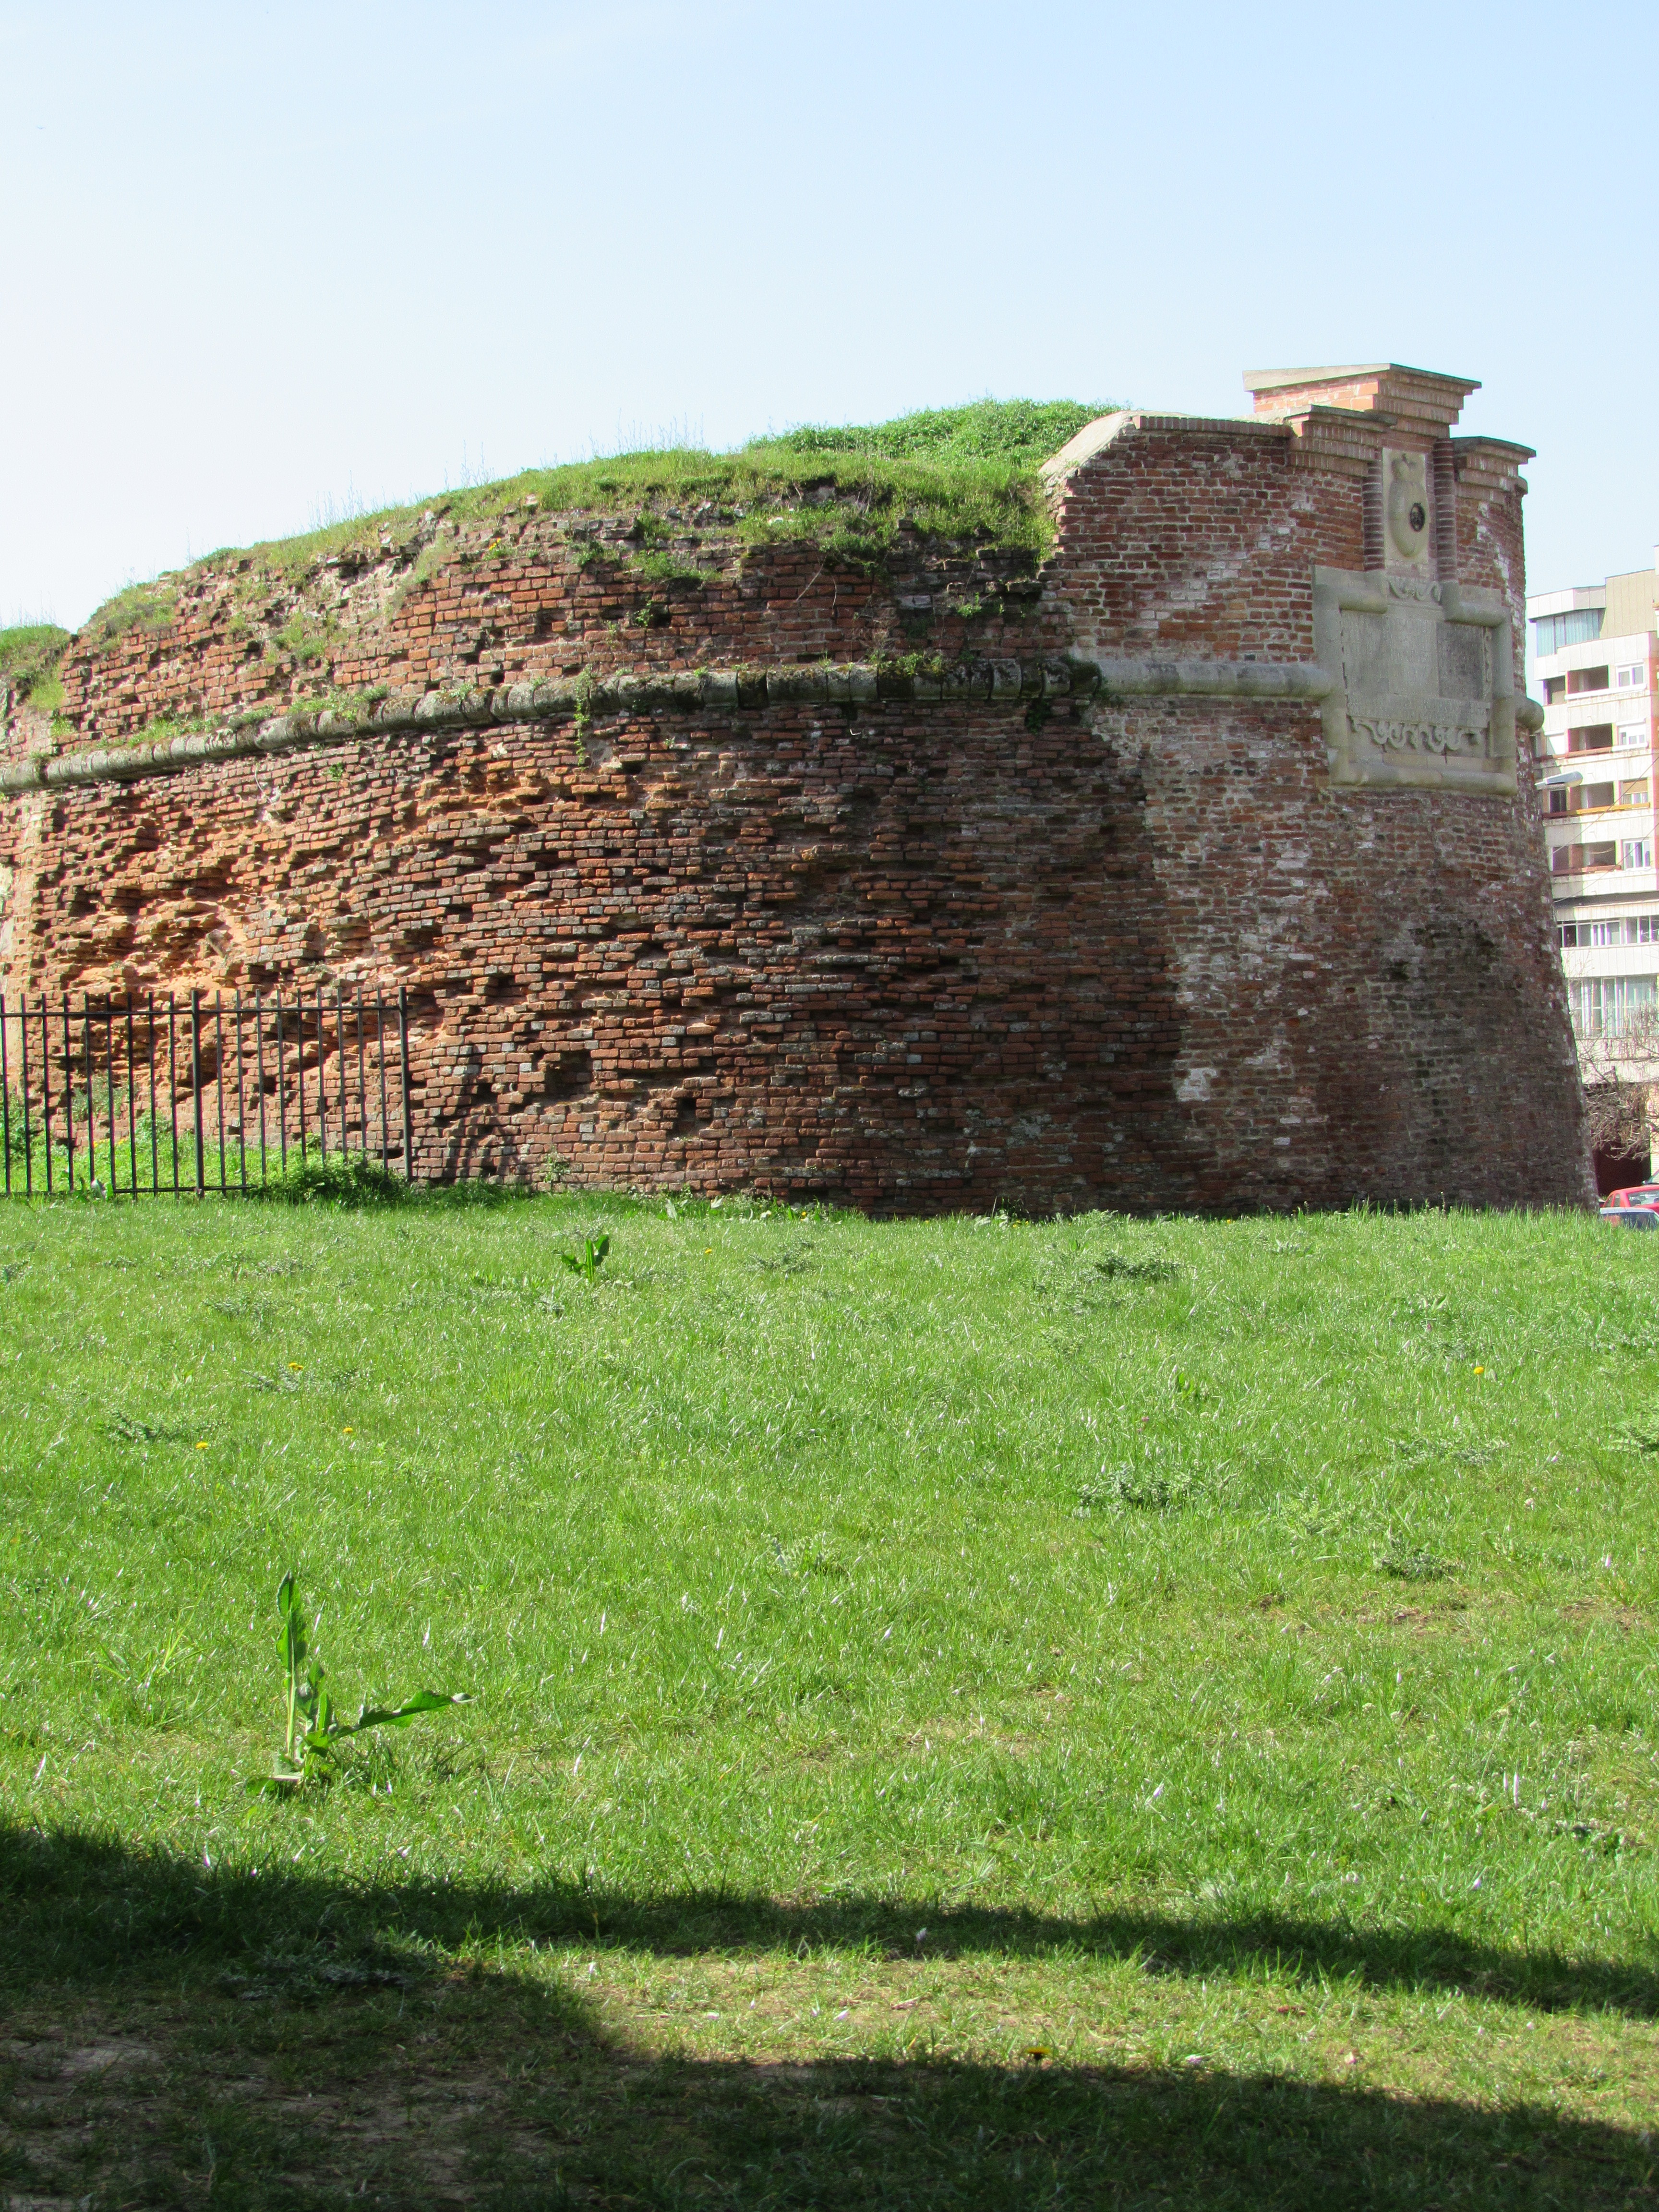
grass, rock, lawn, building, city, wall, cliff, castle, fortification, terrain, ruins, center, transylvania, rural area, archaeological site, oradea, crisana, ancient history